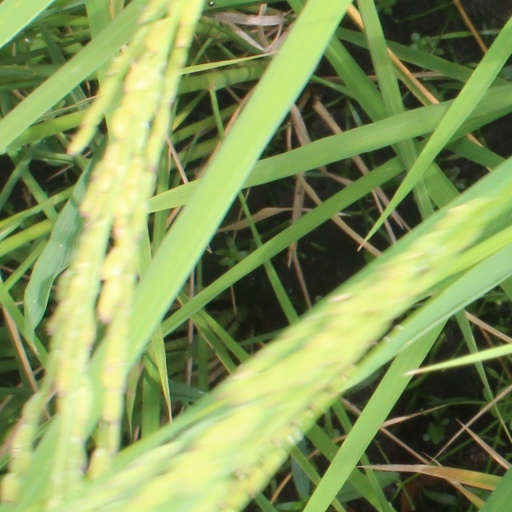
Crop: rice